Yoel Roth

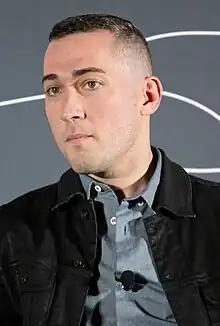
Roth in 2022

Yoel Roth (born 1987) is an American technology executive who is the head of trust and safety at Match Group. Roth served as the head of Twitter's trust and safety department, a position he stepped down from in November 2022, after Elon Musk's acquisition of Twitter. Roth is a technology policy fellow at the Goldman School of Public Policy at the University of California, Berkeley. In addition, he is a technical advisor on the Commission on Information Disorder at the Aspen Institute and a board member at Indiana University's Observatory on Social Media.